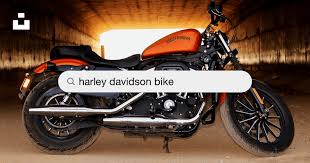
Vehicle type: Motorcycles